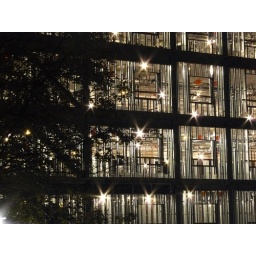
new dorm building with no walls at night, still under construction